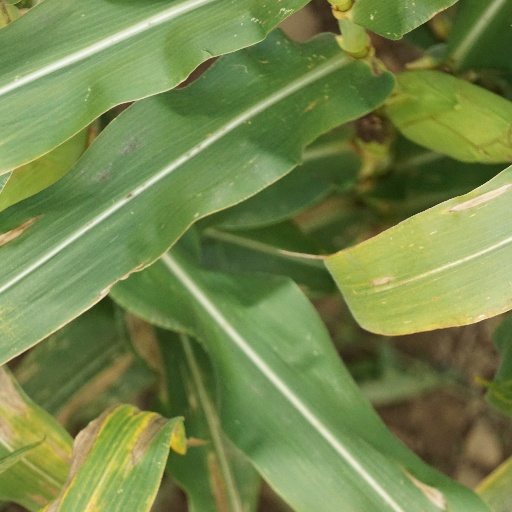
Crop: maize; corn